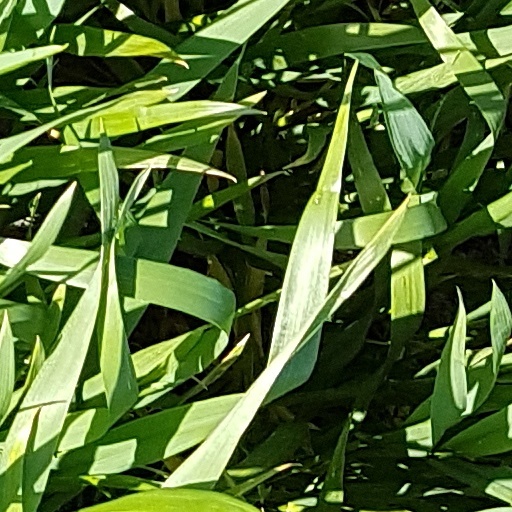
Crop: wheat